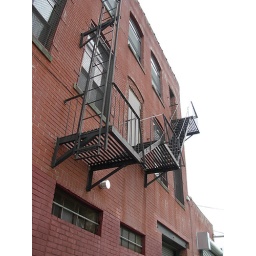
To the great white light in the sky